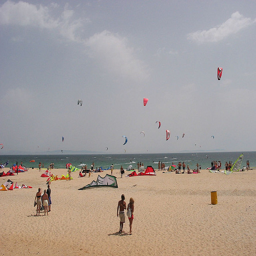
A crowd of people standing on a beach flying kites.
Several people are at the beach flying kites.
some people are flying kites at the beach
Small groups of people wander the beach watching the kites fly.
a beach that has a bunch of kites above it